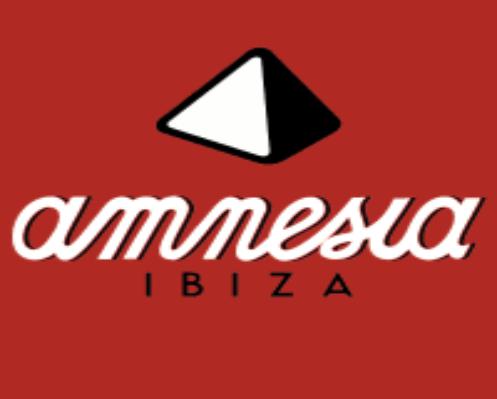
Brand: amnesia
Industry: Clothes